Kashima-Ōno Station

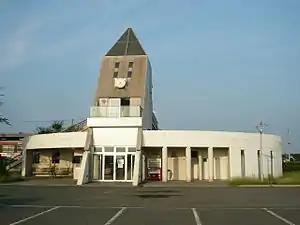
Kashima-Ōno Station, September 2005

is a passenger railway station in the town of Kashima, Ibaraki Prefecture, Japan operated by the third sector Kashima Rinkai Railway.